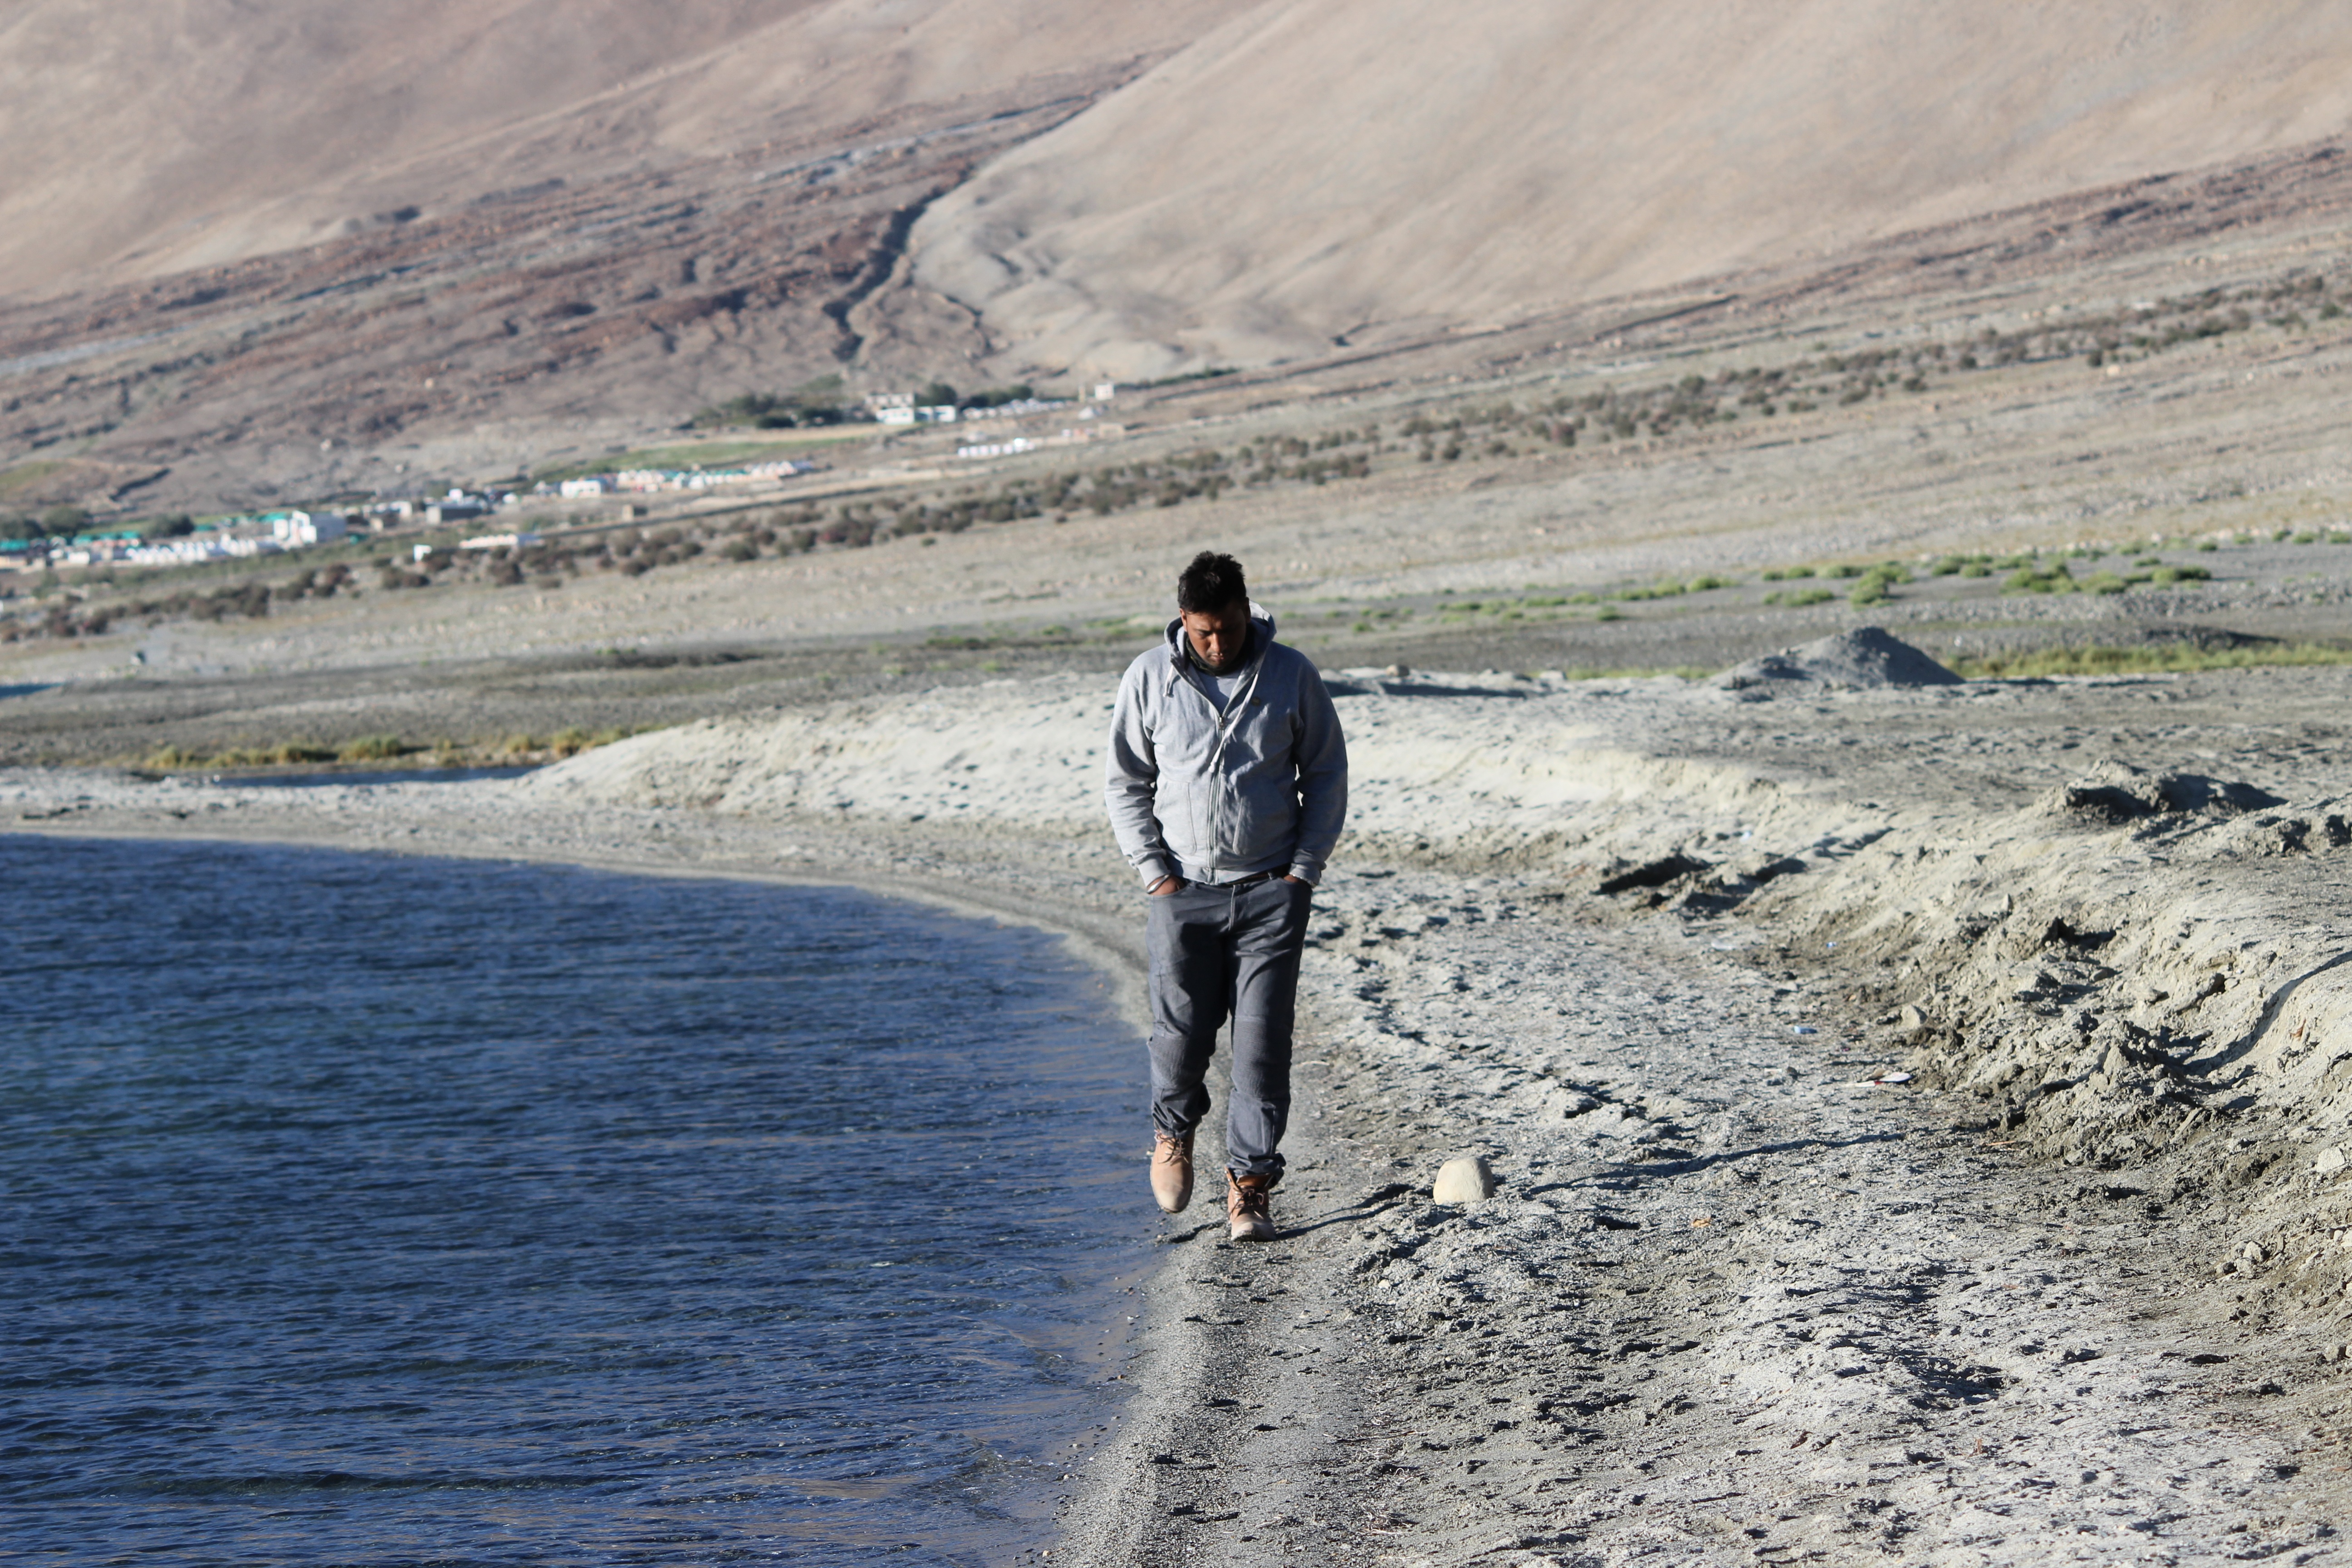
landscape, sea, coast, water, walking, mountain, sky, lake, scenery, blue, geology, ladakh, leh, landform, kashmir, pangong, himalyan